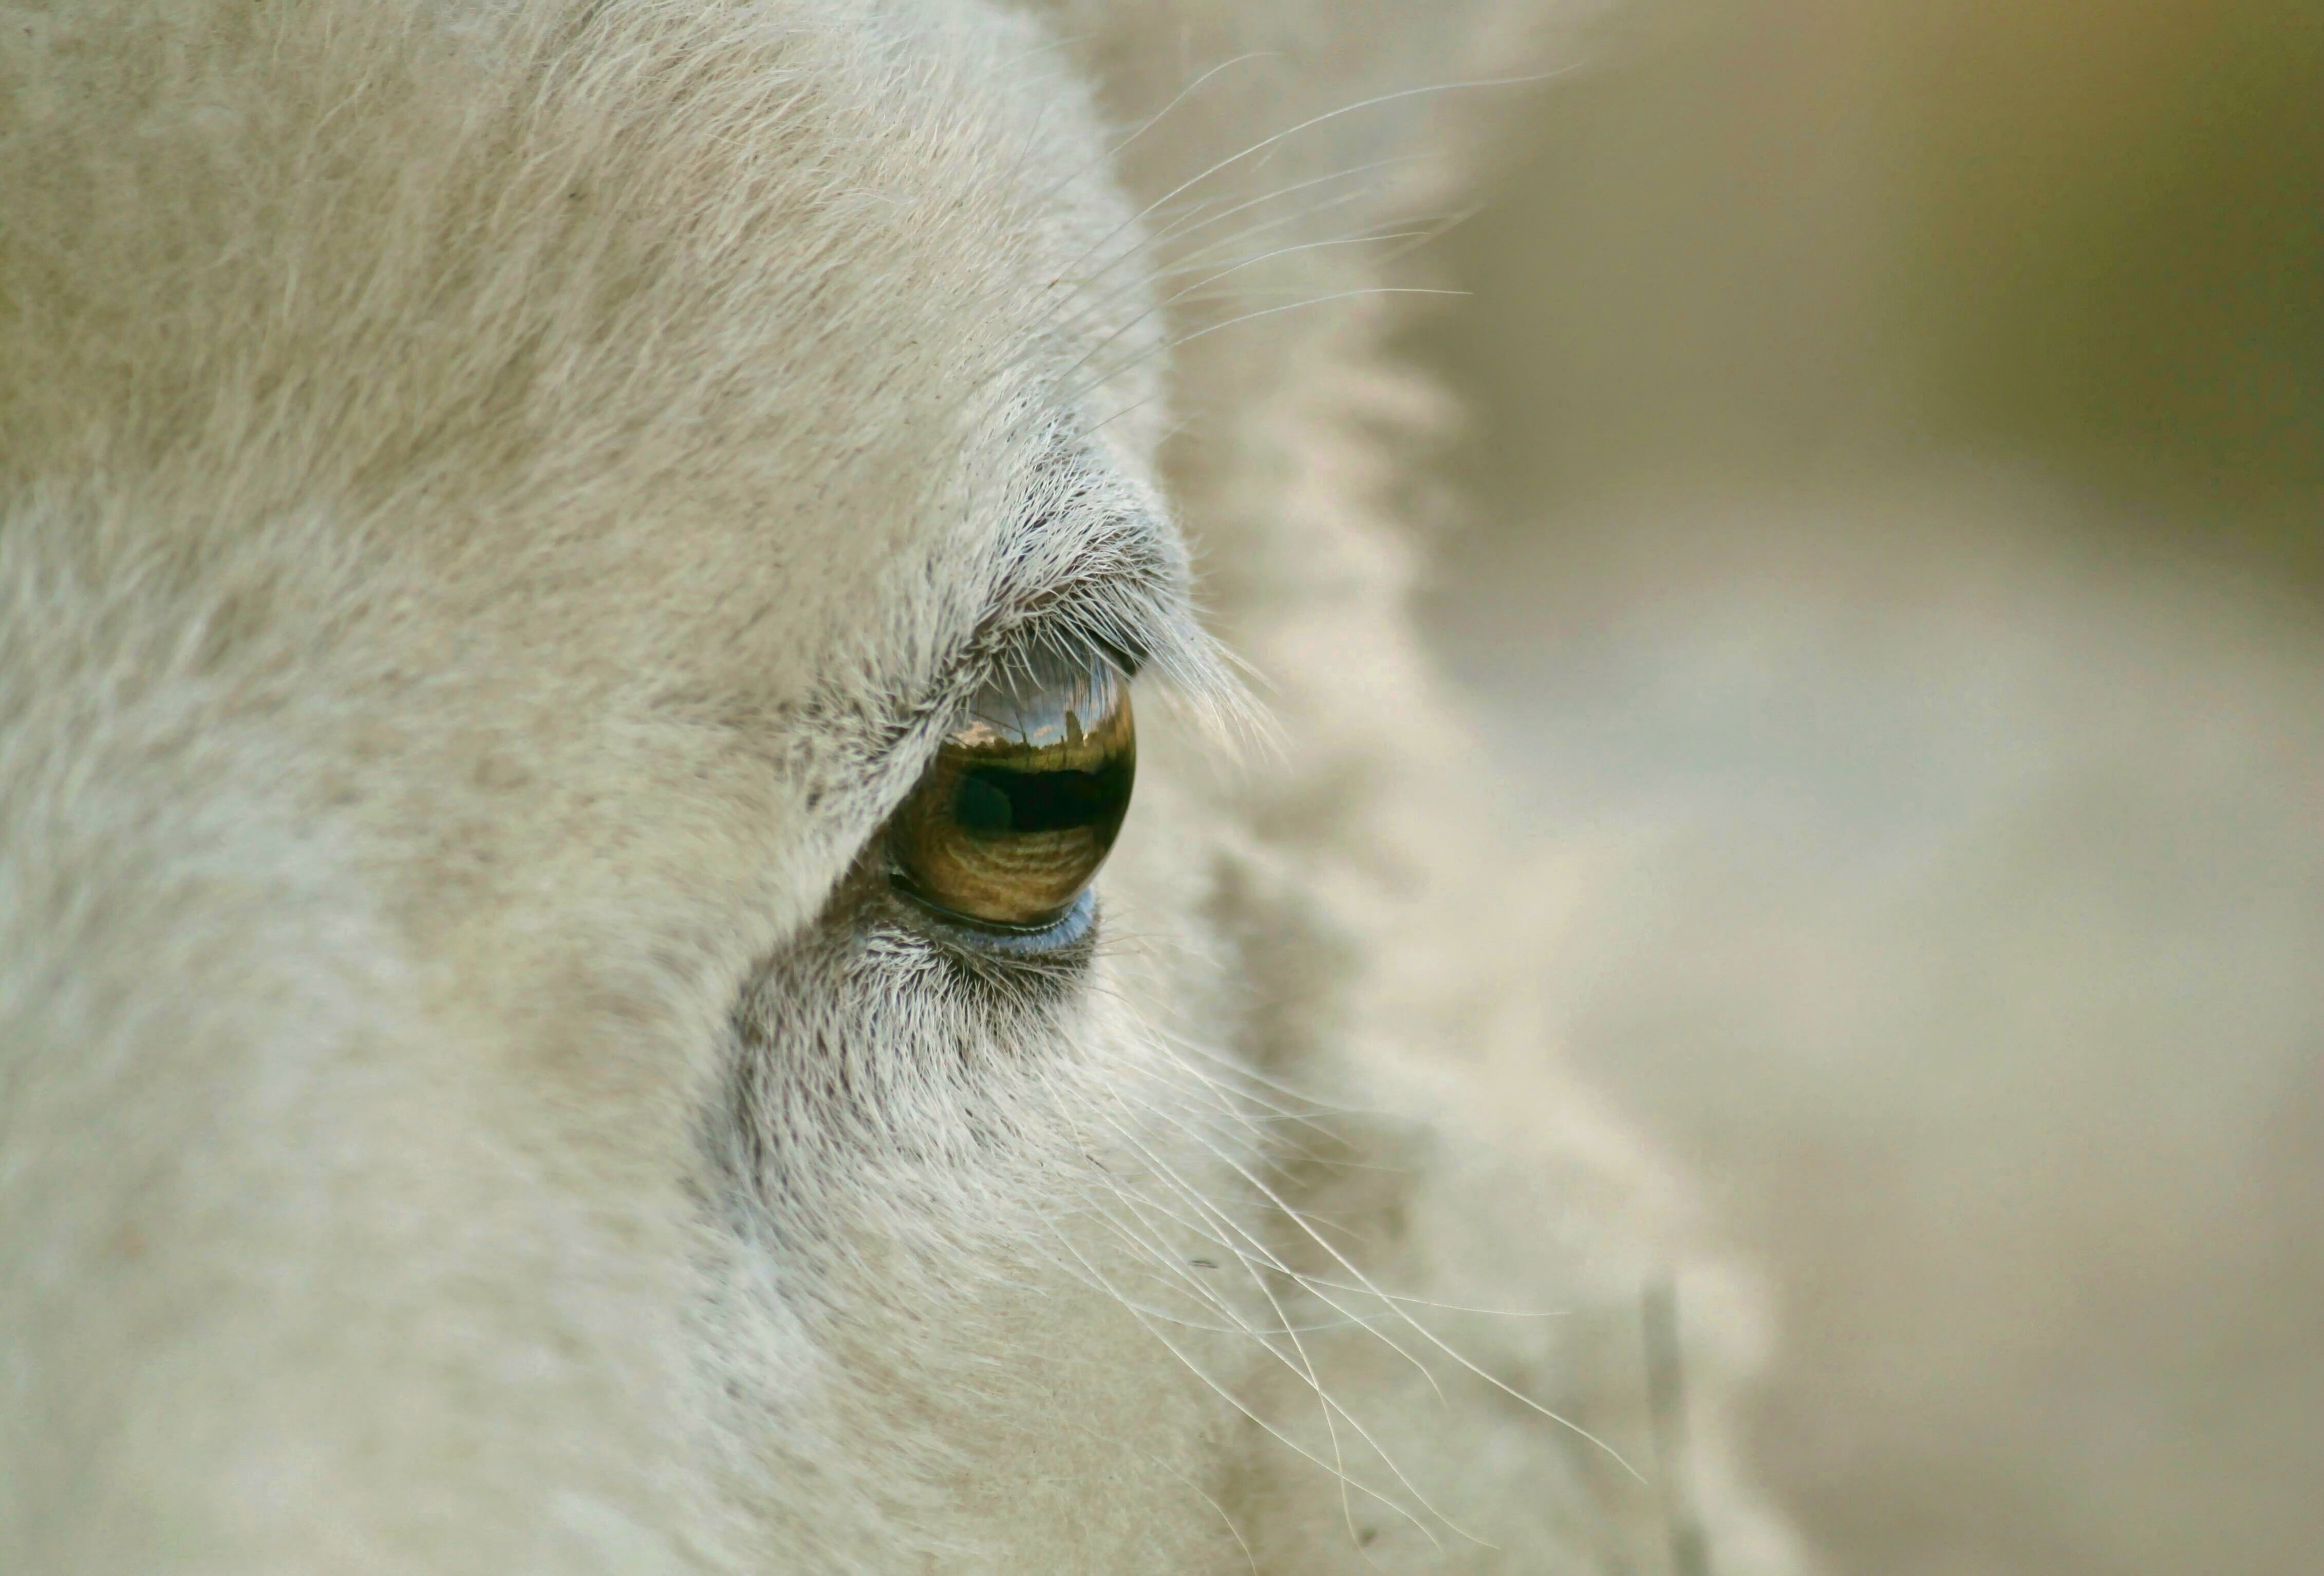
nature, hair, view, animal, wildlife, fur, portrait, macro, sheep, mammal, close, wool, fauna, lion, pupil, close up, nose, eyes, whiskers, snout, eye, animals, head, vertebrate, creature, organ, animal world, wildlife photography, mirroring, eyelashes, animal portrait, macro photography, datailaufnahme, macro photo, big cats, cat like mammal